Andrej Babiš

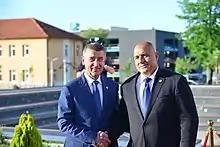
Babiš with Bulgarian Prime Minister Boyko Borisov, 16 May 2018

In the subsequent coalition government, formed of the Social Democrats, ANO, and the Christian Democrats, Babiš served as the Minister of Finance. During his tenure in this role, Babiš introduced controversial policies such as electronic registration of sales, known as EET, proposed reverse charging of value-added tax, and VAT control statement for companies. His critics claimed he was tightening regulations on small and medium-sized enterprises and sole proprietorship while turning a blind eye to big corporations, to the benefit of his own Agrofert holding. During this time he stated many times that he would like to be the next prime minister if ANO led the government.